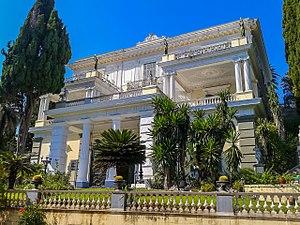
L’Achilleion ou Achilléon est un palais néoclassique de style pompéien situé en périphérie du village de Gastouri, dans le district municipal d’Achilleio, sur l’île grecque de Corfou.